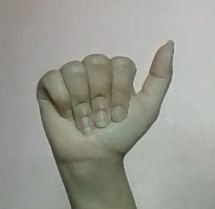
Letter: dhad